2009 Football League Two play-off final

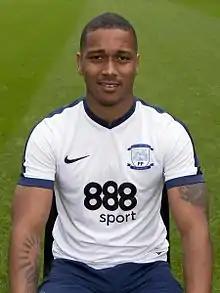
Shrewsbury's Chris Humphrey "(pictured in 2016)" had not played in the second leg of the semi-final but was selected for the final by manager Paul Simpson.

The match was Gillingham's first appearance at the new Wembley Stadium, which opened in 2007, although the club had played at the previous stadium of the same name in play-off finals in 1999 and 2000. Shrewsbury had previously played at the new Wembley in the 2007 League Two play-off final and at the original in the 1996 Football League Trophy Final. The teams had met twice during the regular season. In September, Shrewsbury defeated Gillingham 7–0 at New Meadow, the largest margin of victory achieved by any team in League Two during the season. The return match in March at Priestfield Stadium ended in a 2–2 draw. Shortly before the start of the final, sports betting organisation Sky Bet gave identical odds of 6/4 on both teams to win, with 9/4 on a draw.